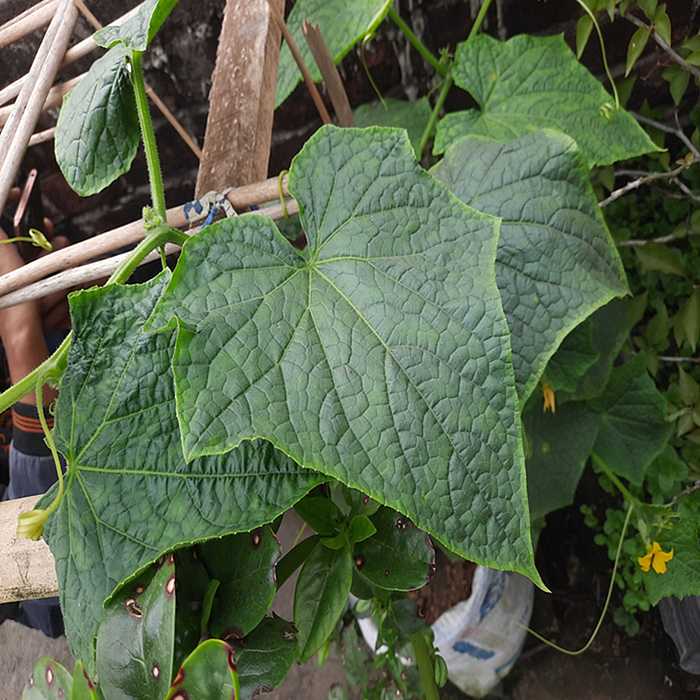
Plant: Cucumber
Label: Fresh leaf